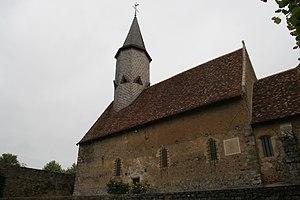
Église Saint-Denis de Saint-Denis-des-Coudrais.
La liste des églises de la Sarthe recense de la manière la plus complète possible les églises, cathédrale et basilique situées dans le département français de la Sarthe.
Cet article recense les monuments historiques de l'arrondissement de Mamers, dans le département de la Sarthe, en France.